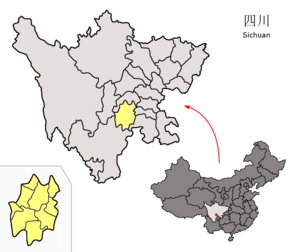
Leshan est une ville-préfecture de la province du Sichuan en Chine.